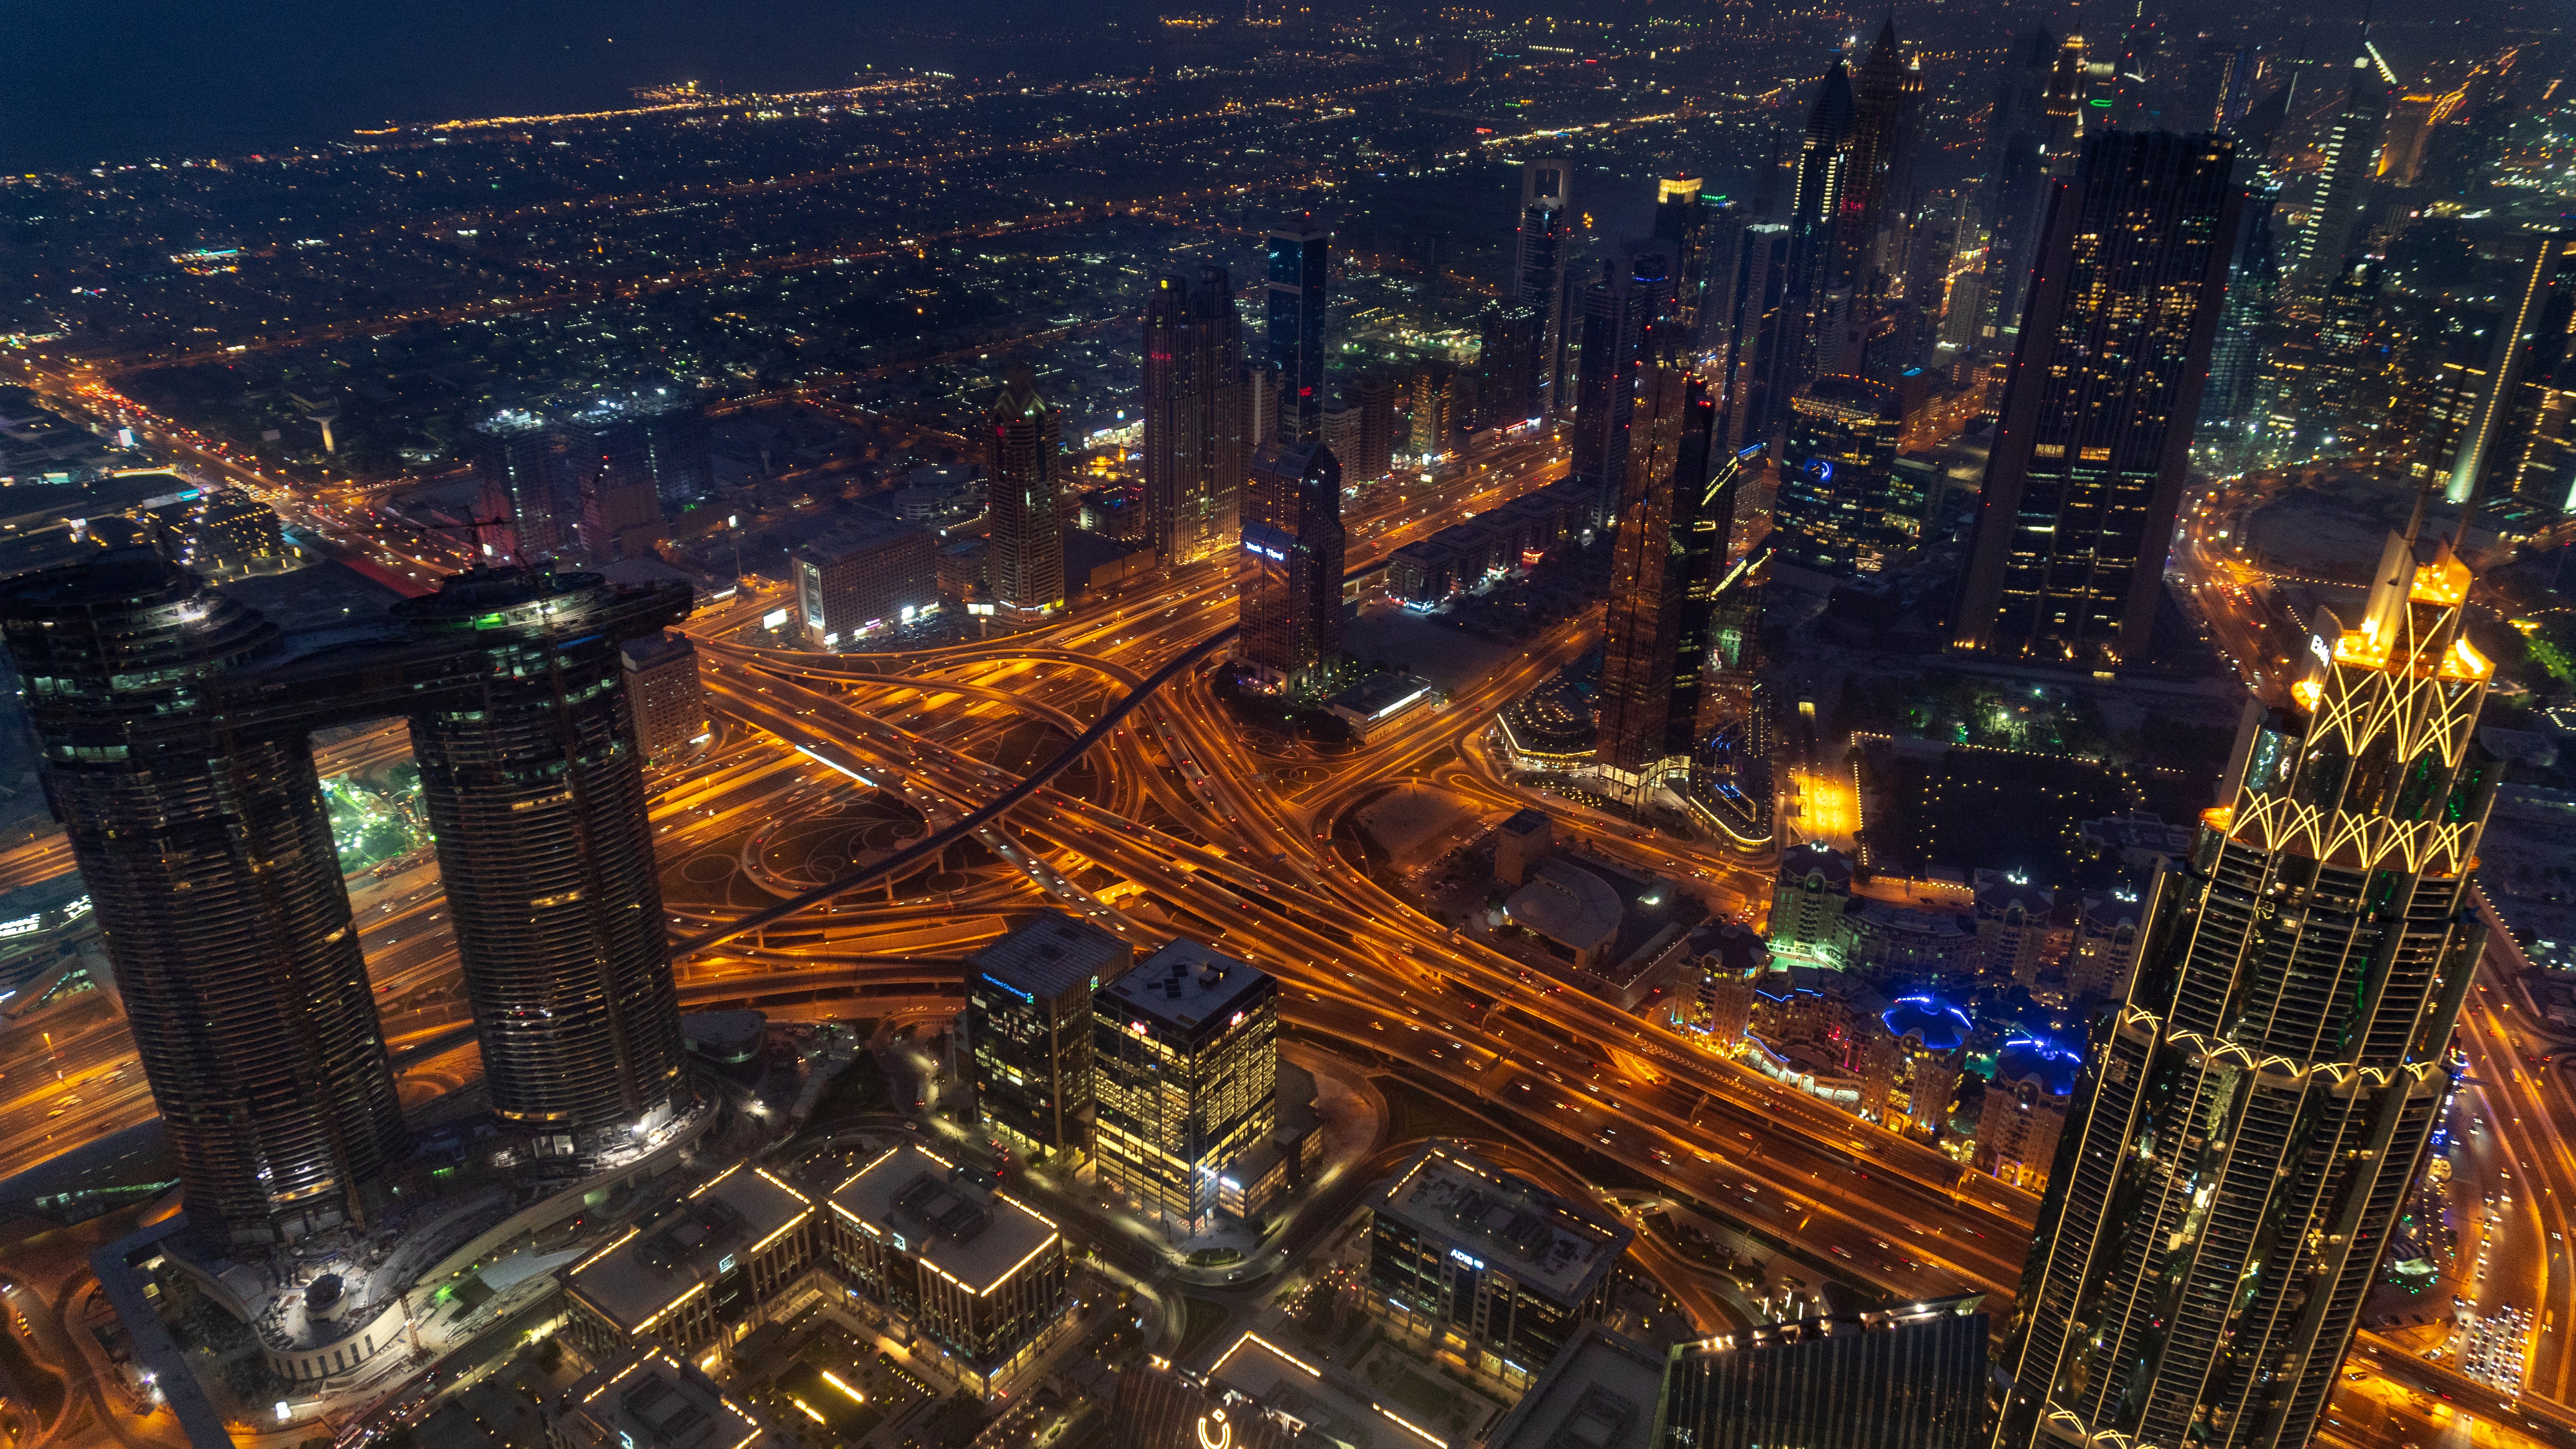
metropolitan area, cityscape, city, urban area, metropolis, aerial photography, night, human settlement, skyline, skyscraper, bird's eye view, tower block, sky, downtown, tower, building, architecture, mixed use, landscape, infrastructure, photography, road, evening, commercial building, highway, condominium, urban design